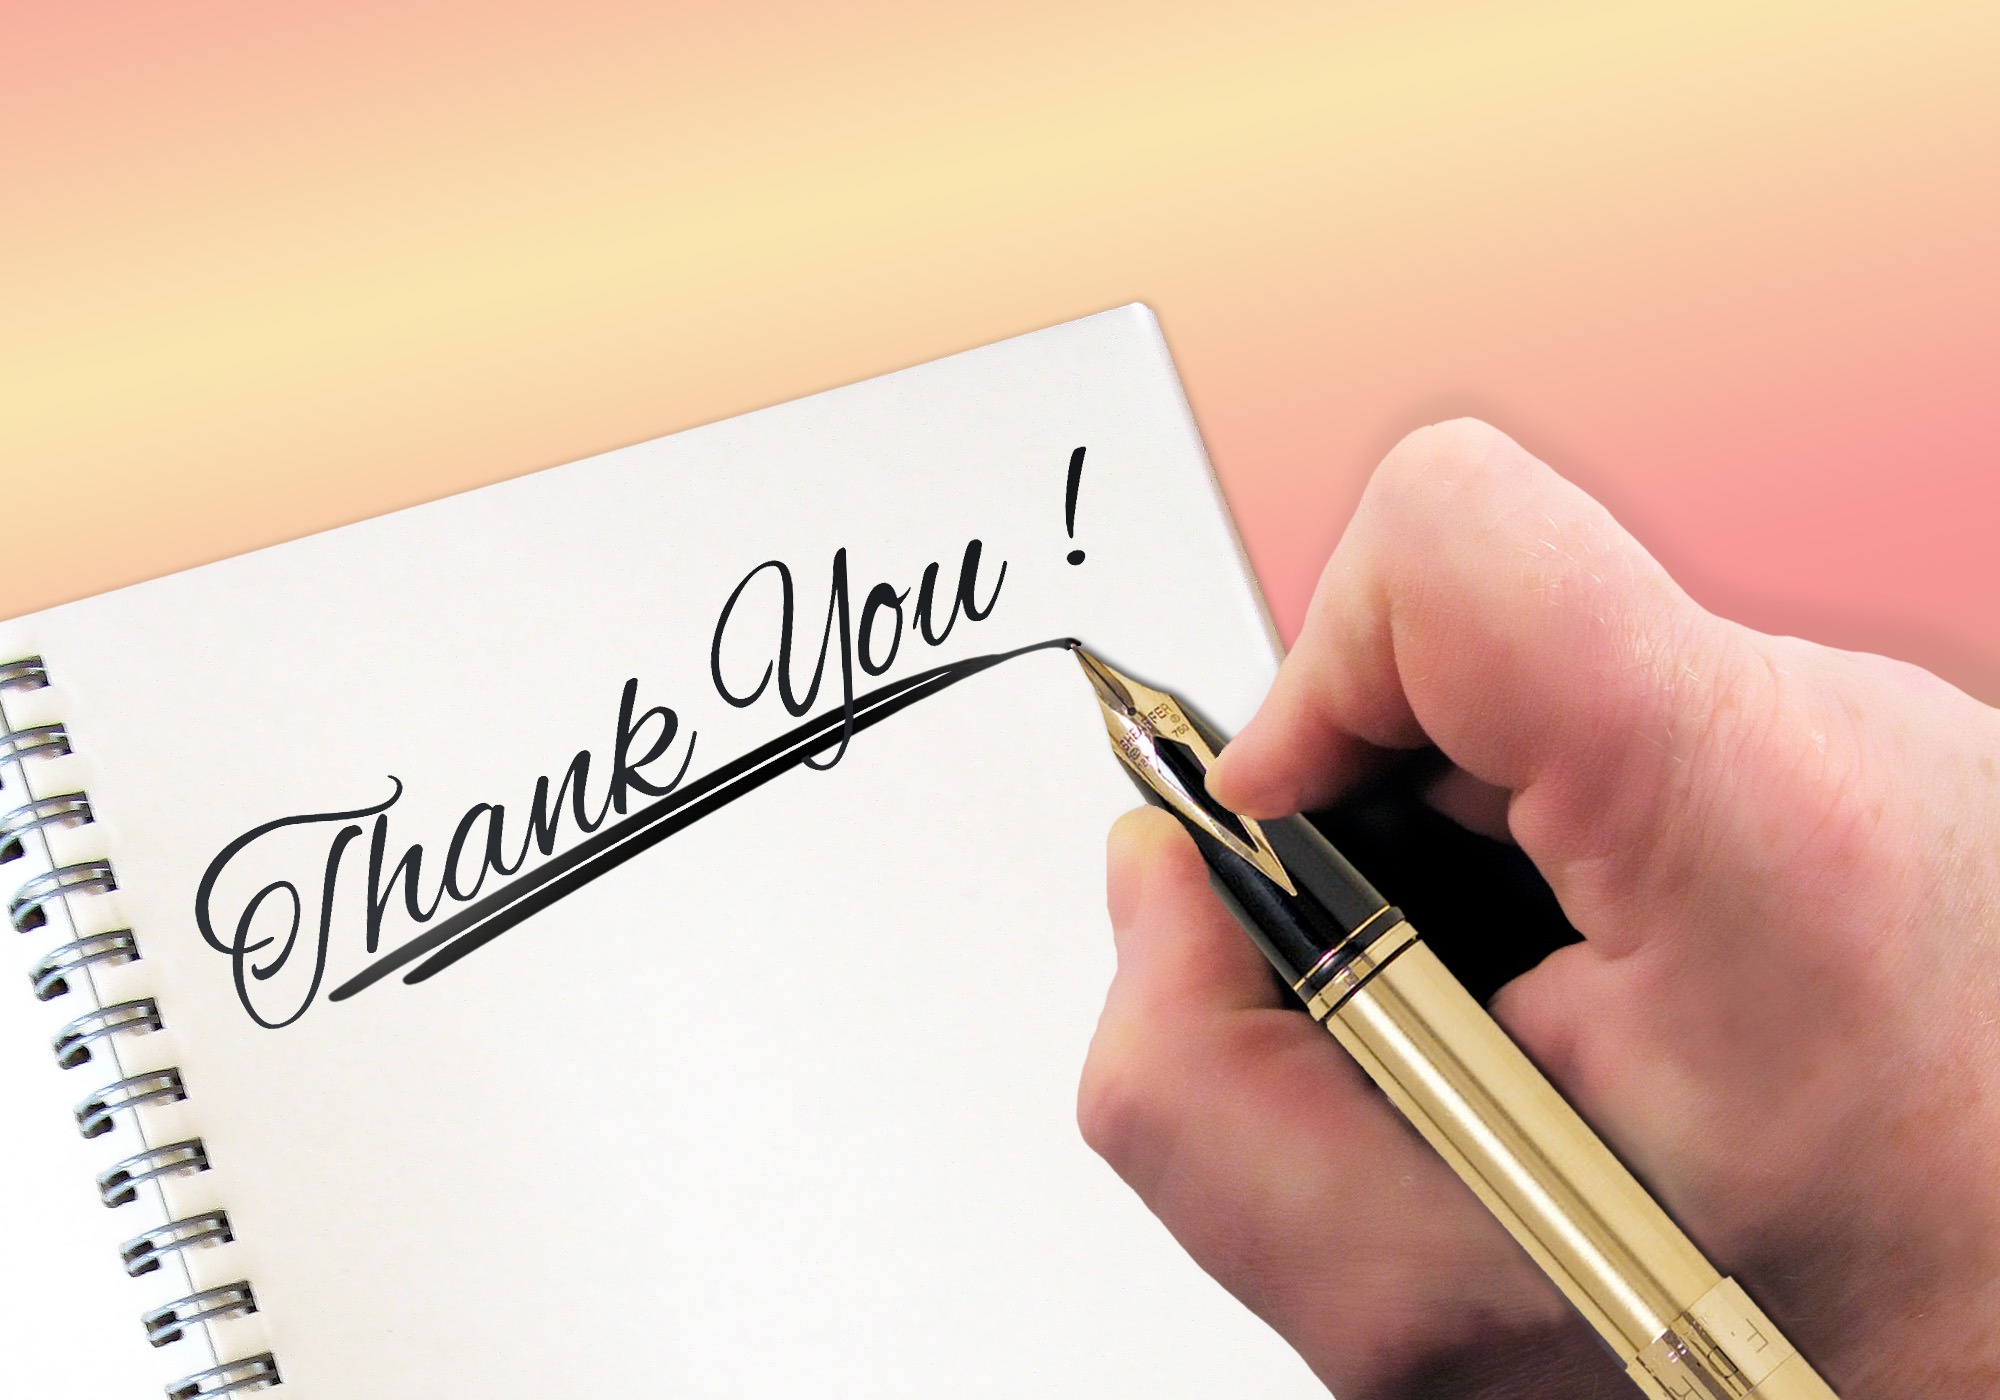
notebook, writing, hand, pen, communication, paper, holding, thank you, ink, write, brand, font, handwriting, calligraphy, author, sentiment, edit, labels, hand writing, testimonial, doodles, you rock